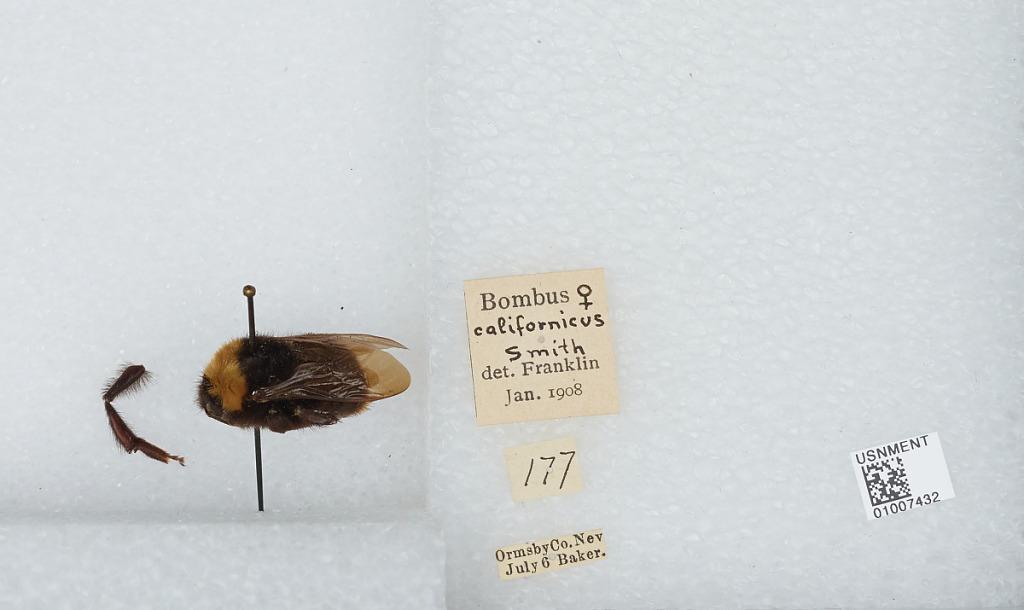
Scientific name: Bombus (Fervidobombus) californicus Smith
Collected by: Baker
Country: United States
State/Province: Nevada
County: Ormsby
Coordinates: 39.1647, -119.776
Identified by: Franklin